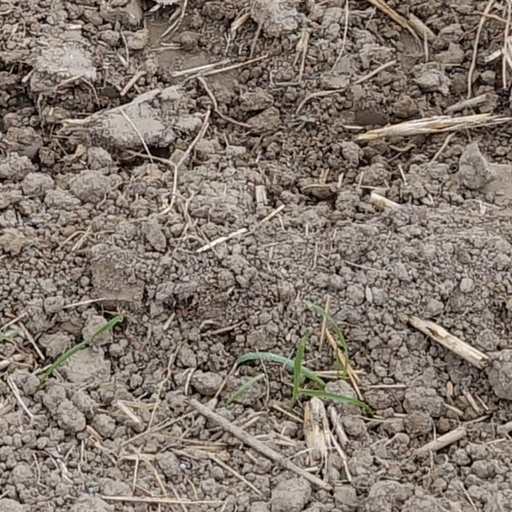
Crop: wheat